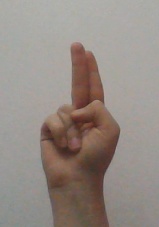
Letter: taa